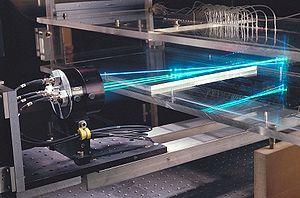
La vélocimétrie laser est une technique optique fondée sur la mesure du décalage en fréquence de faisceaux laser éclairant des particules très fines entraînées par un fluide. Ainsi, en mesurant la vitesse des particules dans le fluide, on peut connaître la vitesse du fluide.